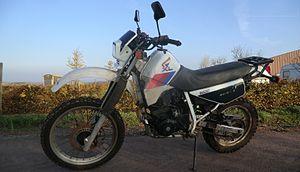
Les XL 600 désignent des motos à vocation trail, produites par Honda de 1983 à 1987.